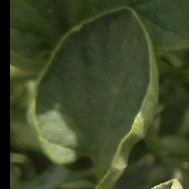
Crop: Tomato
Condition: virosis-d